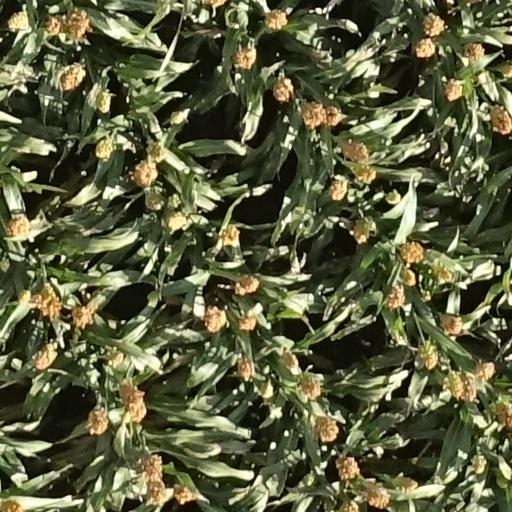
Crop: sorghum